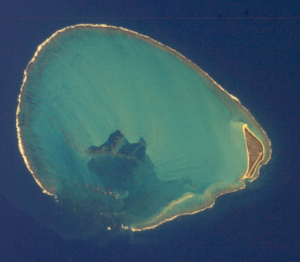
L’atoll de Kure ou Ocean Island est un atoll des îles hawaïennes du Nord-Ouest.